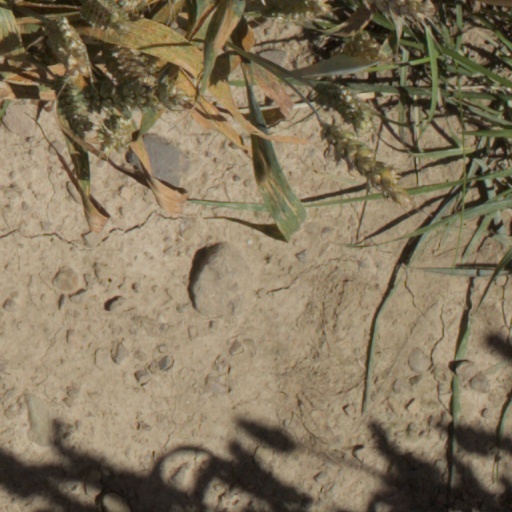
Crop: wheat